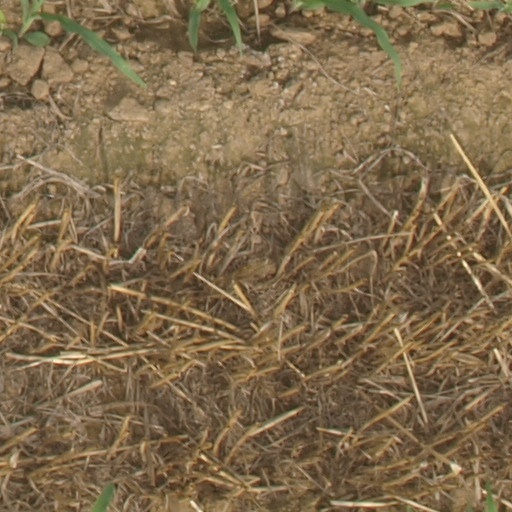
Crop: maize; corn